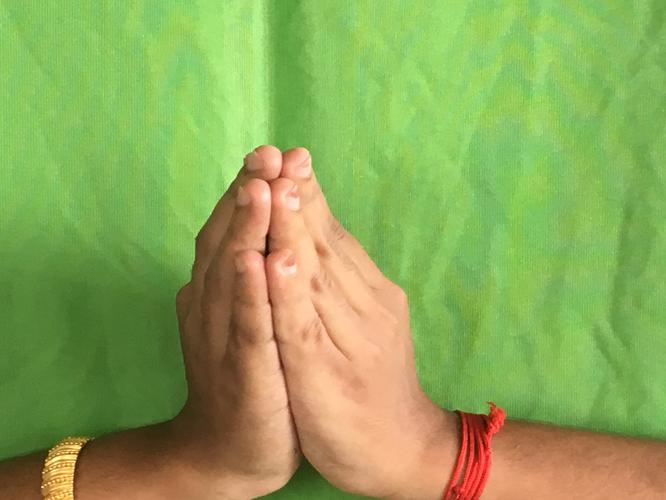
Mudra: Anjali
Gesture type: double_hand